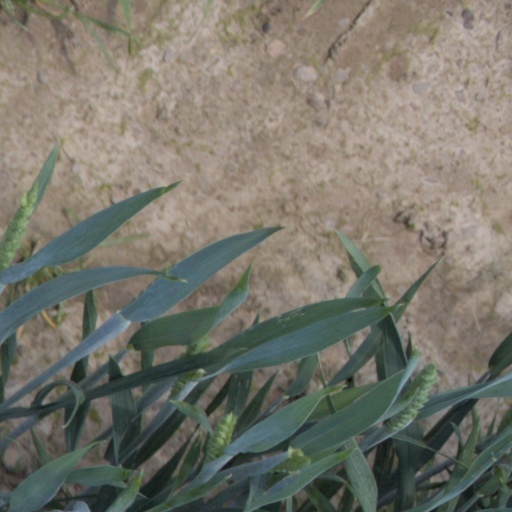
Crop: wheat